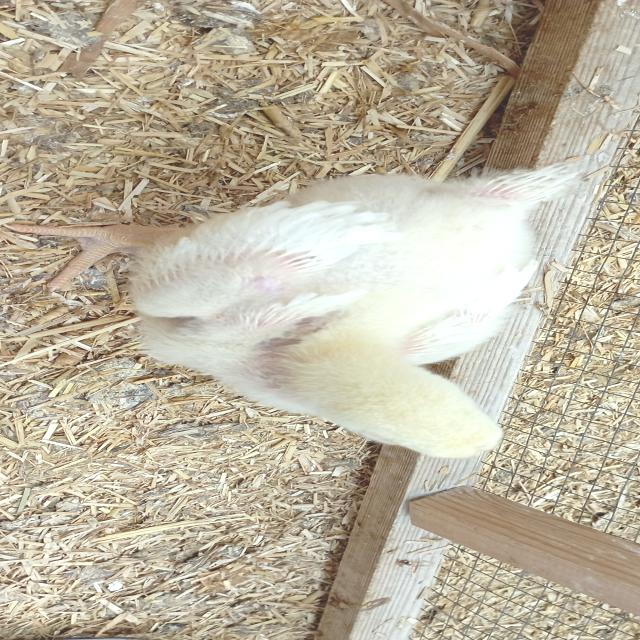
Weight: 450 g